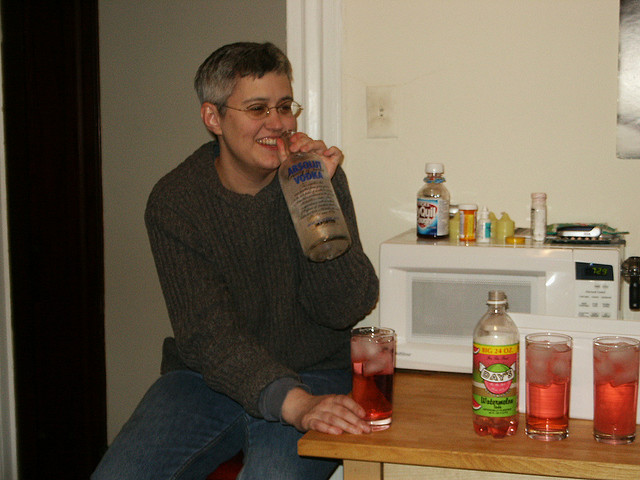
user: Given an image and a question. Answer the question in a short answer. Question: What cocktail is this lady drinking? Short Answer:
assistant: vodka cranberry